Petrodactyle

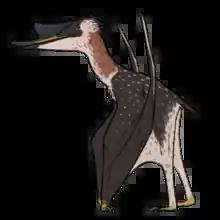
Life restoration

The holotype and only known specimen, LF 2809, was recovered from the "Dritte Rosa" layer of the Mörnsheim Formation, near Mühlheim in Bavaria, Germany. The specimen was initially discovered in a public visitor's quarry by Günther Zehetner and excavated by quarry owners Roland Pöschl and Uli Leonhard. LF 2809 was acquired by the Lauer Foundation for Paleontology, Science and Education in 2015 and is permanently deposited in their collections.